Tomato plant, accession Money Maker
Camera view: bottom (45 deg); turntable rotation: 90 degrees
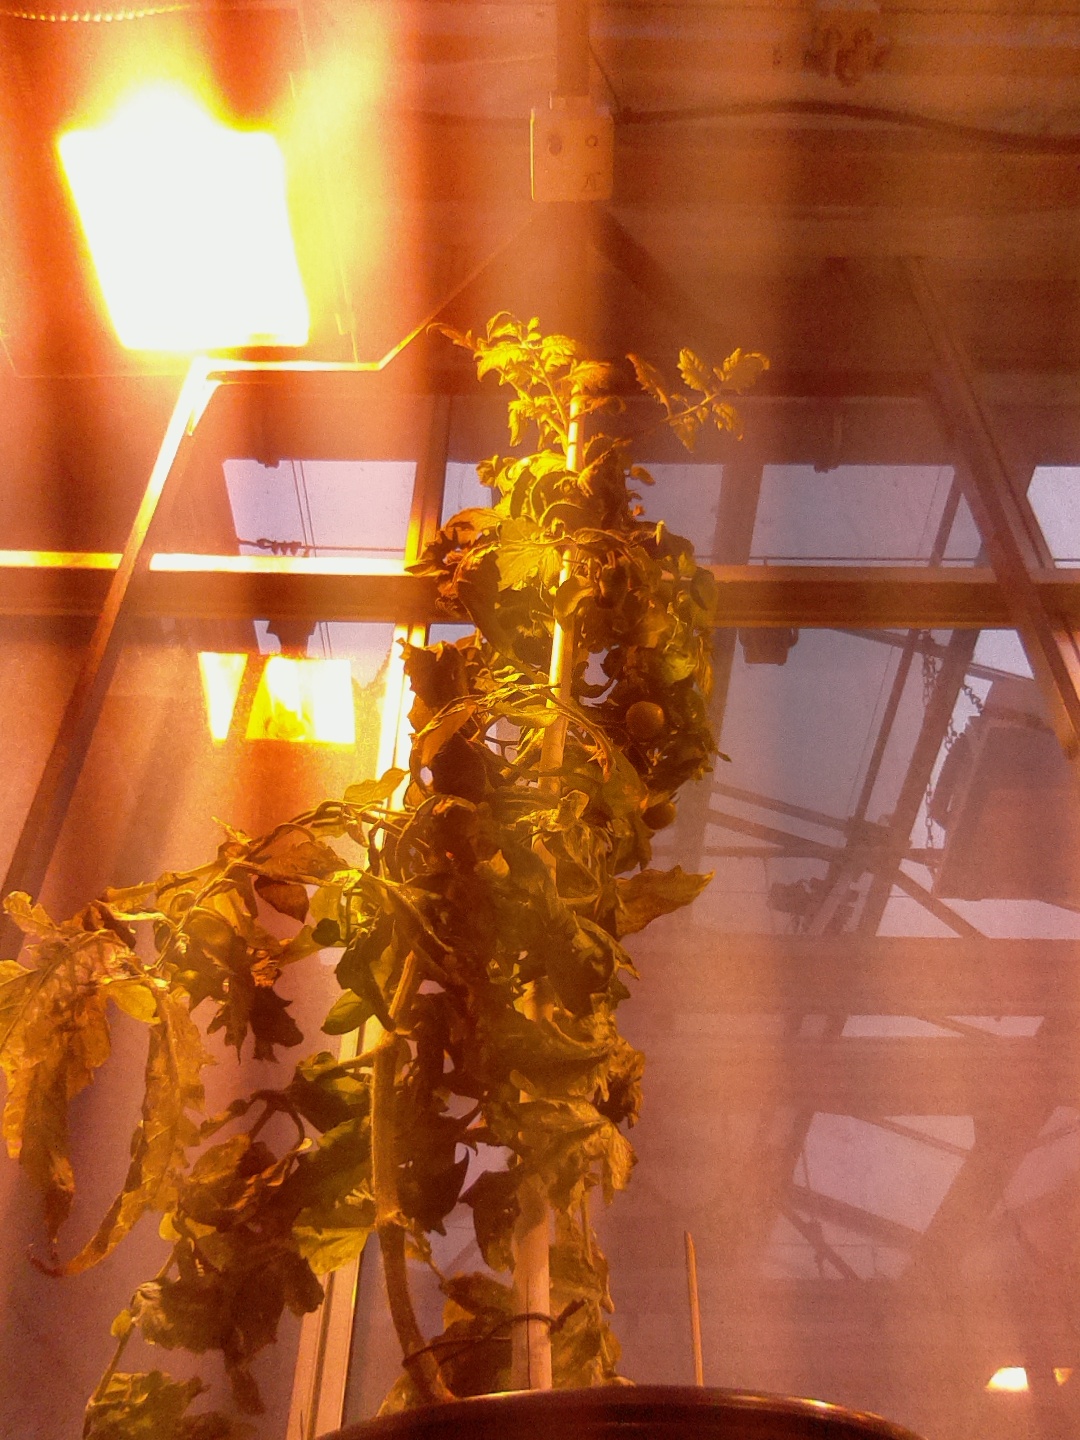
BBCH growth stage 78: 80% -90% of final fruit size